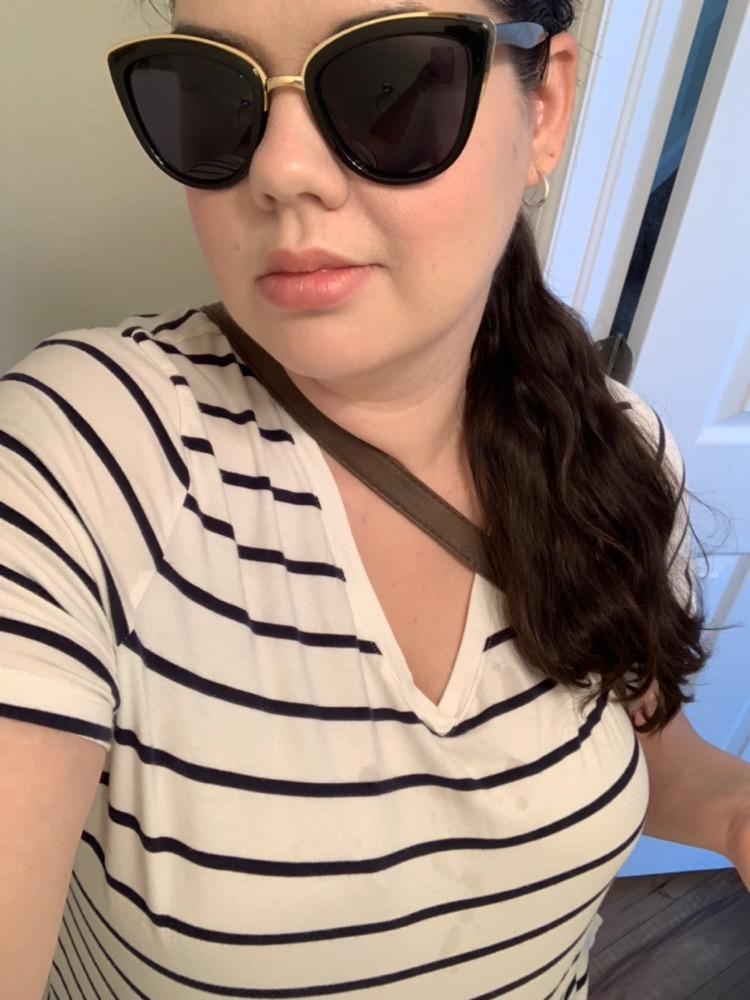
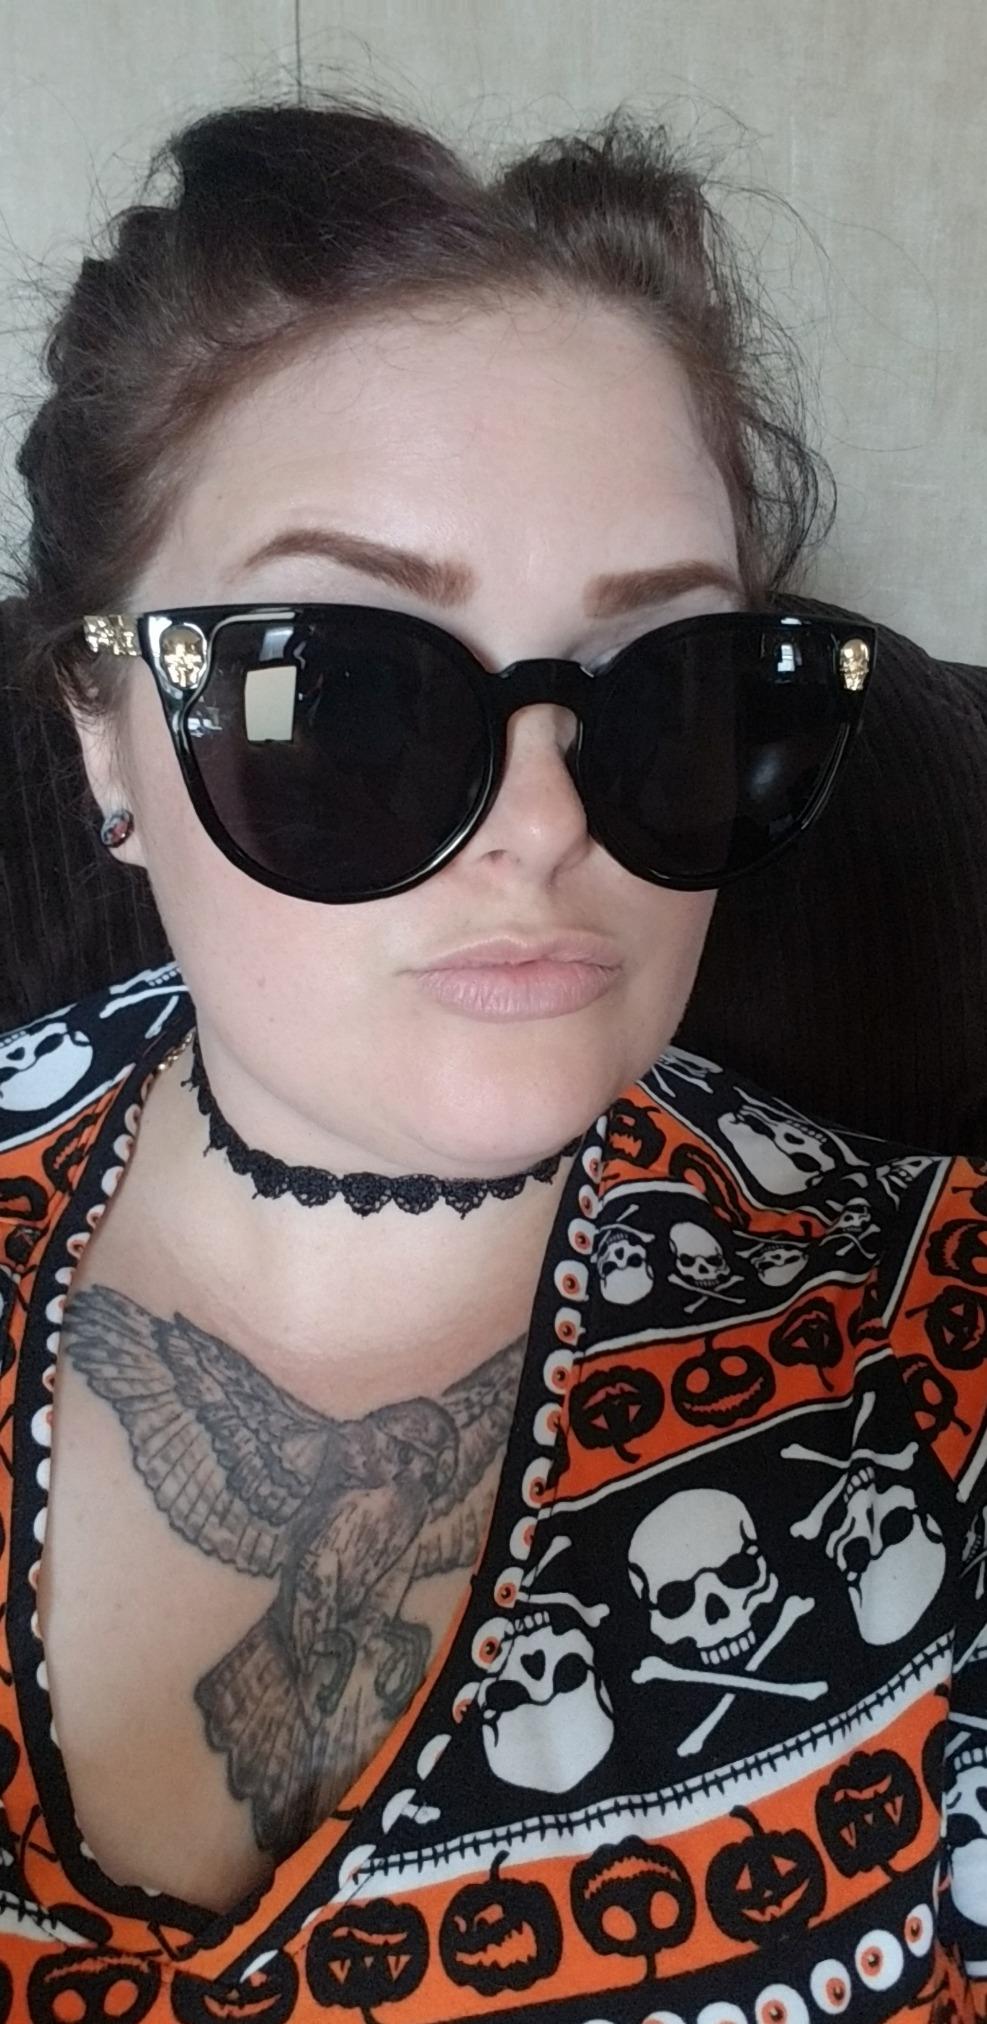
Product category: accessories_sunglasses
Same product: no